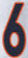
Number: 6